Ashby (film)

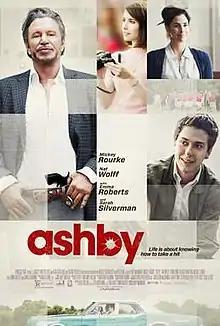
Theatrical release poster

Ashby is a 2015 American crime comedy-drama film written and directed by Tony McNamara. The film stars Mickey Rourke, Nat Wolff, Emma Roberts and Sarah Silverman. The film had its world premiere at Tribeca Film Festival on April 19, 2015. The film was released in the United States in a limited release and on video on demand on September 25, 2015, by Paramount Home Media Distribution and The Film Arcade.